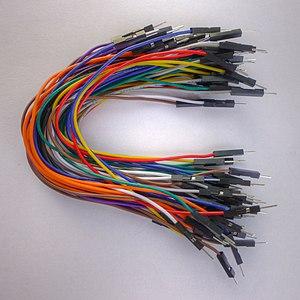
Une platine d'expérimentation ou platine de prototypage est un dispositif qui permet de réaliser le prototype d'un circuit électronique et de le tester. L'avantage de ce système est d'être totalement réutilisable, car il ne nécessite pas de soudure.